Rail trail

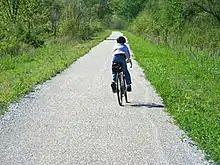
Bicyclist on the Conotton Creek Trail in Ohio

The development of rail trails in southeastern Australia can be traced to the gold rushes of the second half of the 19th century. Dozens of rail lines sprang up, aided by the overly enthusiastic "Octopus Act", but soon became unprofitable as the gold ran out, leading to a decreased demand for timber in turn. Decades later, these easements found a new use as tourist drawcards, once converted to rail trails. Dozens exist in some form, like the Port Fairy to Warrnambool Rail Trail, but only a few – such as the Murray to the Mountains Rail Trail — have been fully developed. Progress is frequently hampered by trestle bridges in unsafe condition, easements that have been sold off to farmers, and lack of funds. Funding is typically contributed in roughly equal parts from federal, state, and local governments, with voluntary labour and in kind donations contributed by local groups.